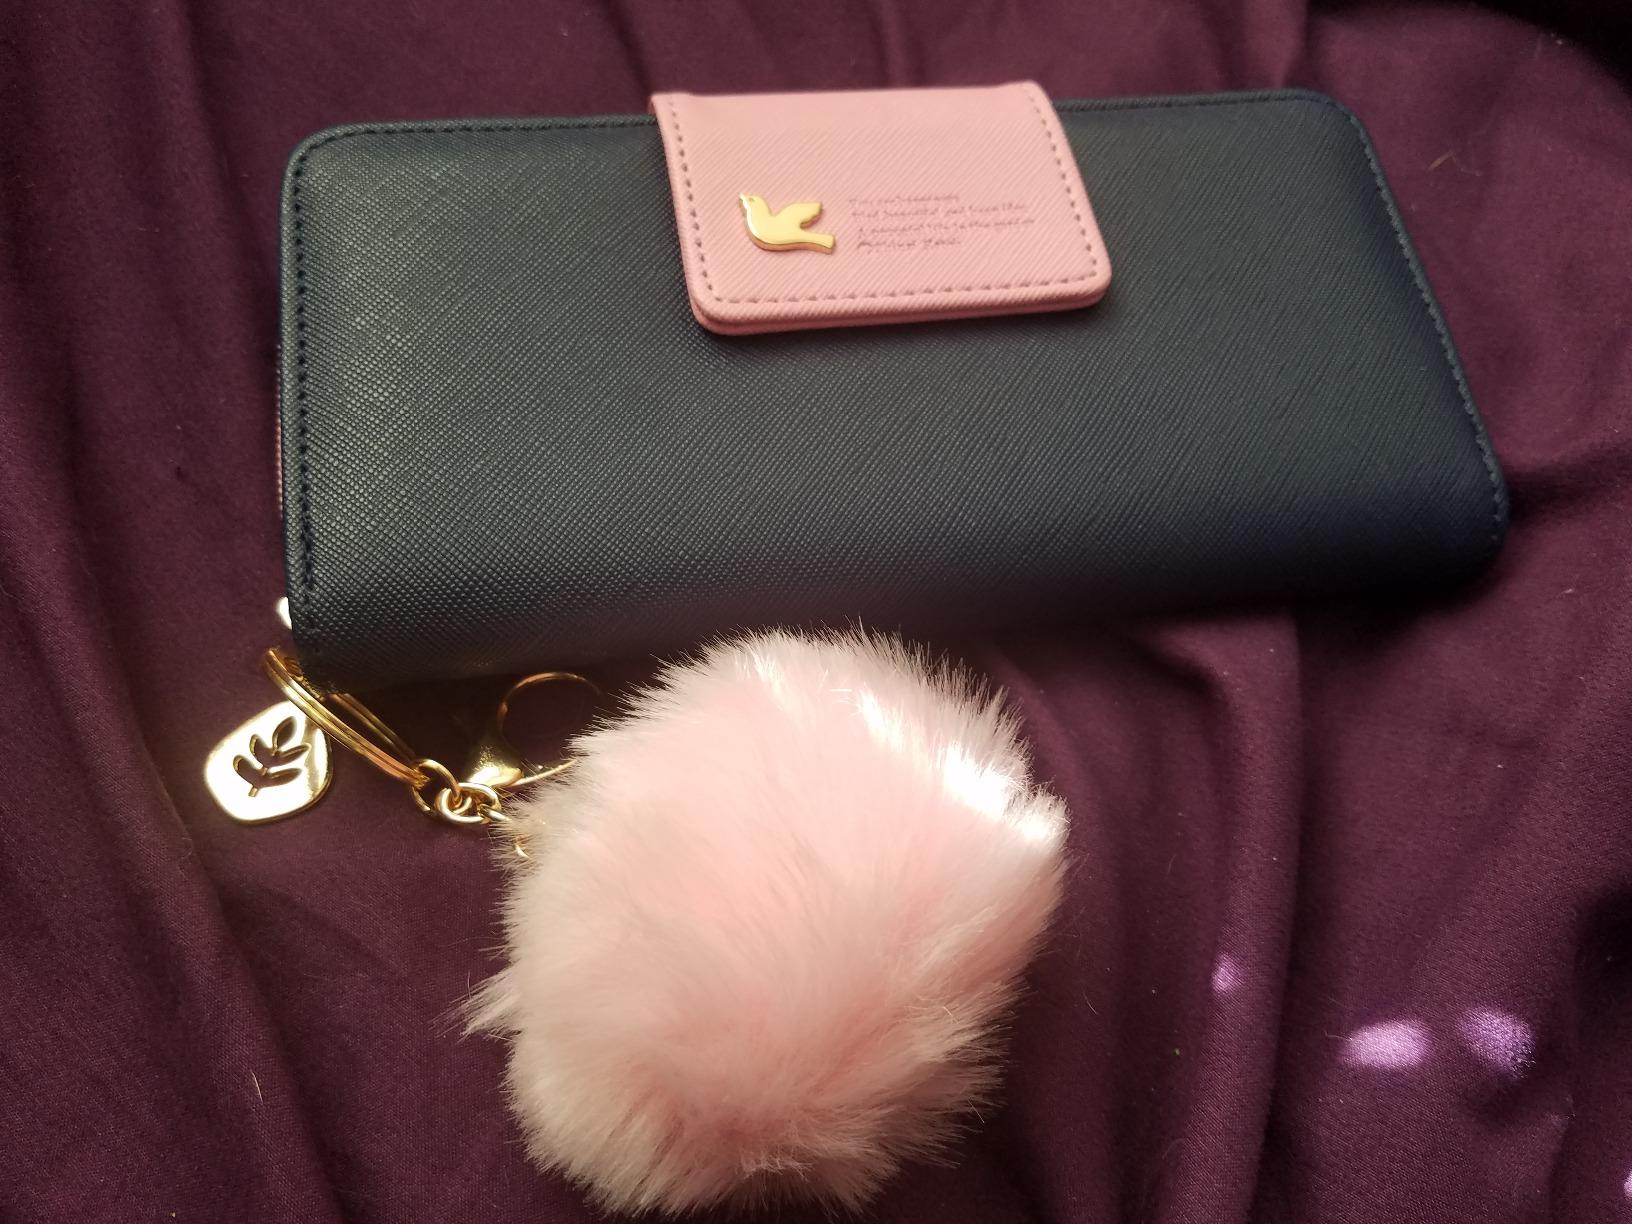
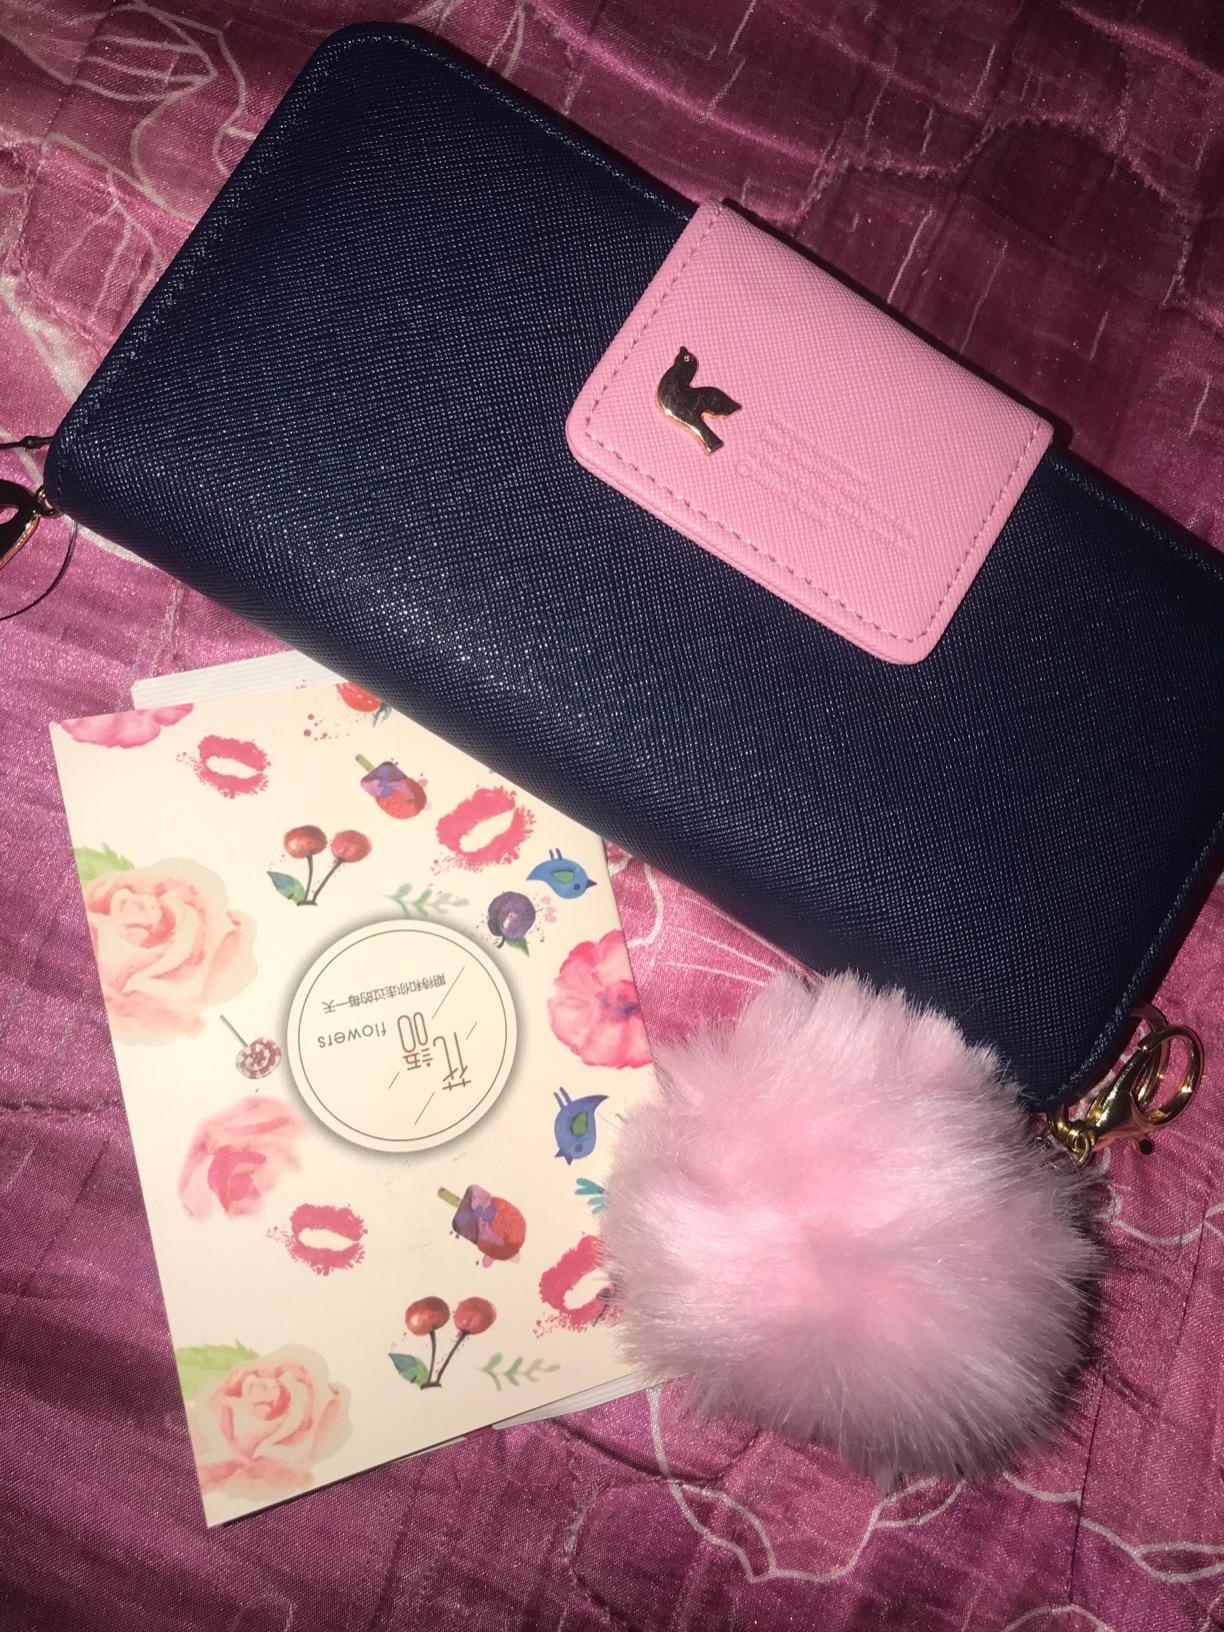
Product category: accessories_handbag
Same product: yes